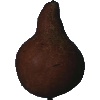
Label: pear_kaiser